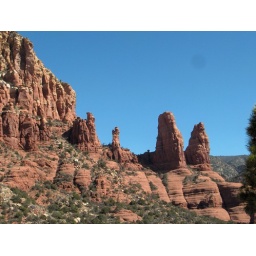
A few of many spectacular red rock formations around Sedona